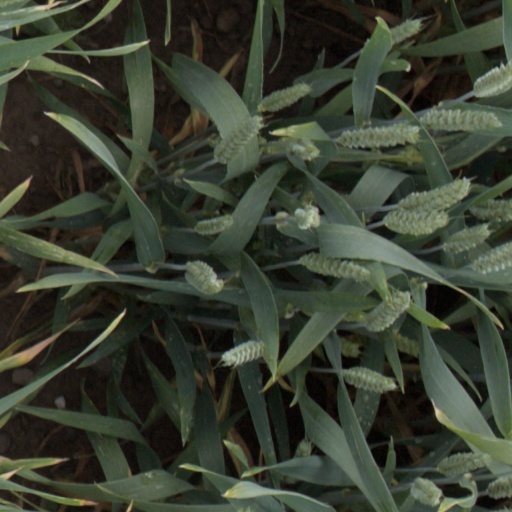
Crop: wheat